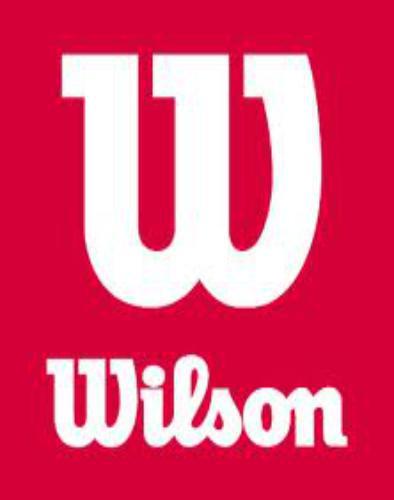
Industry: Sports